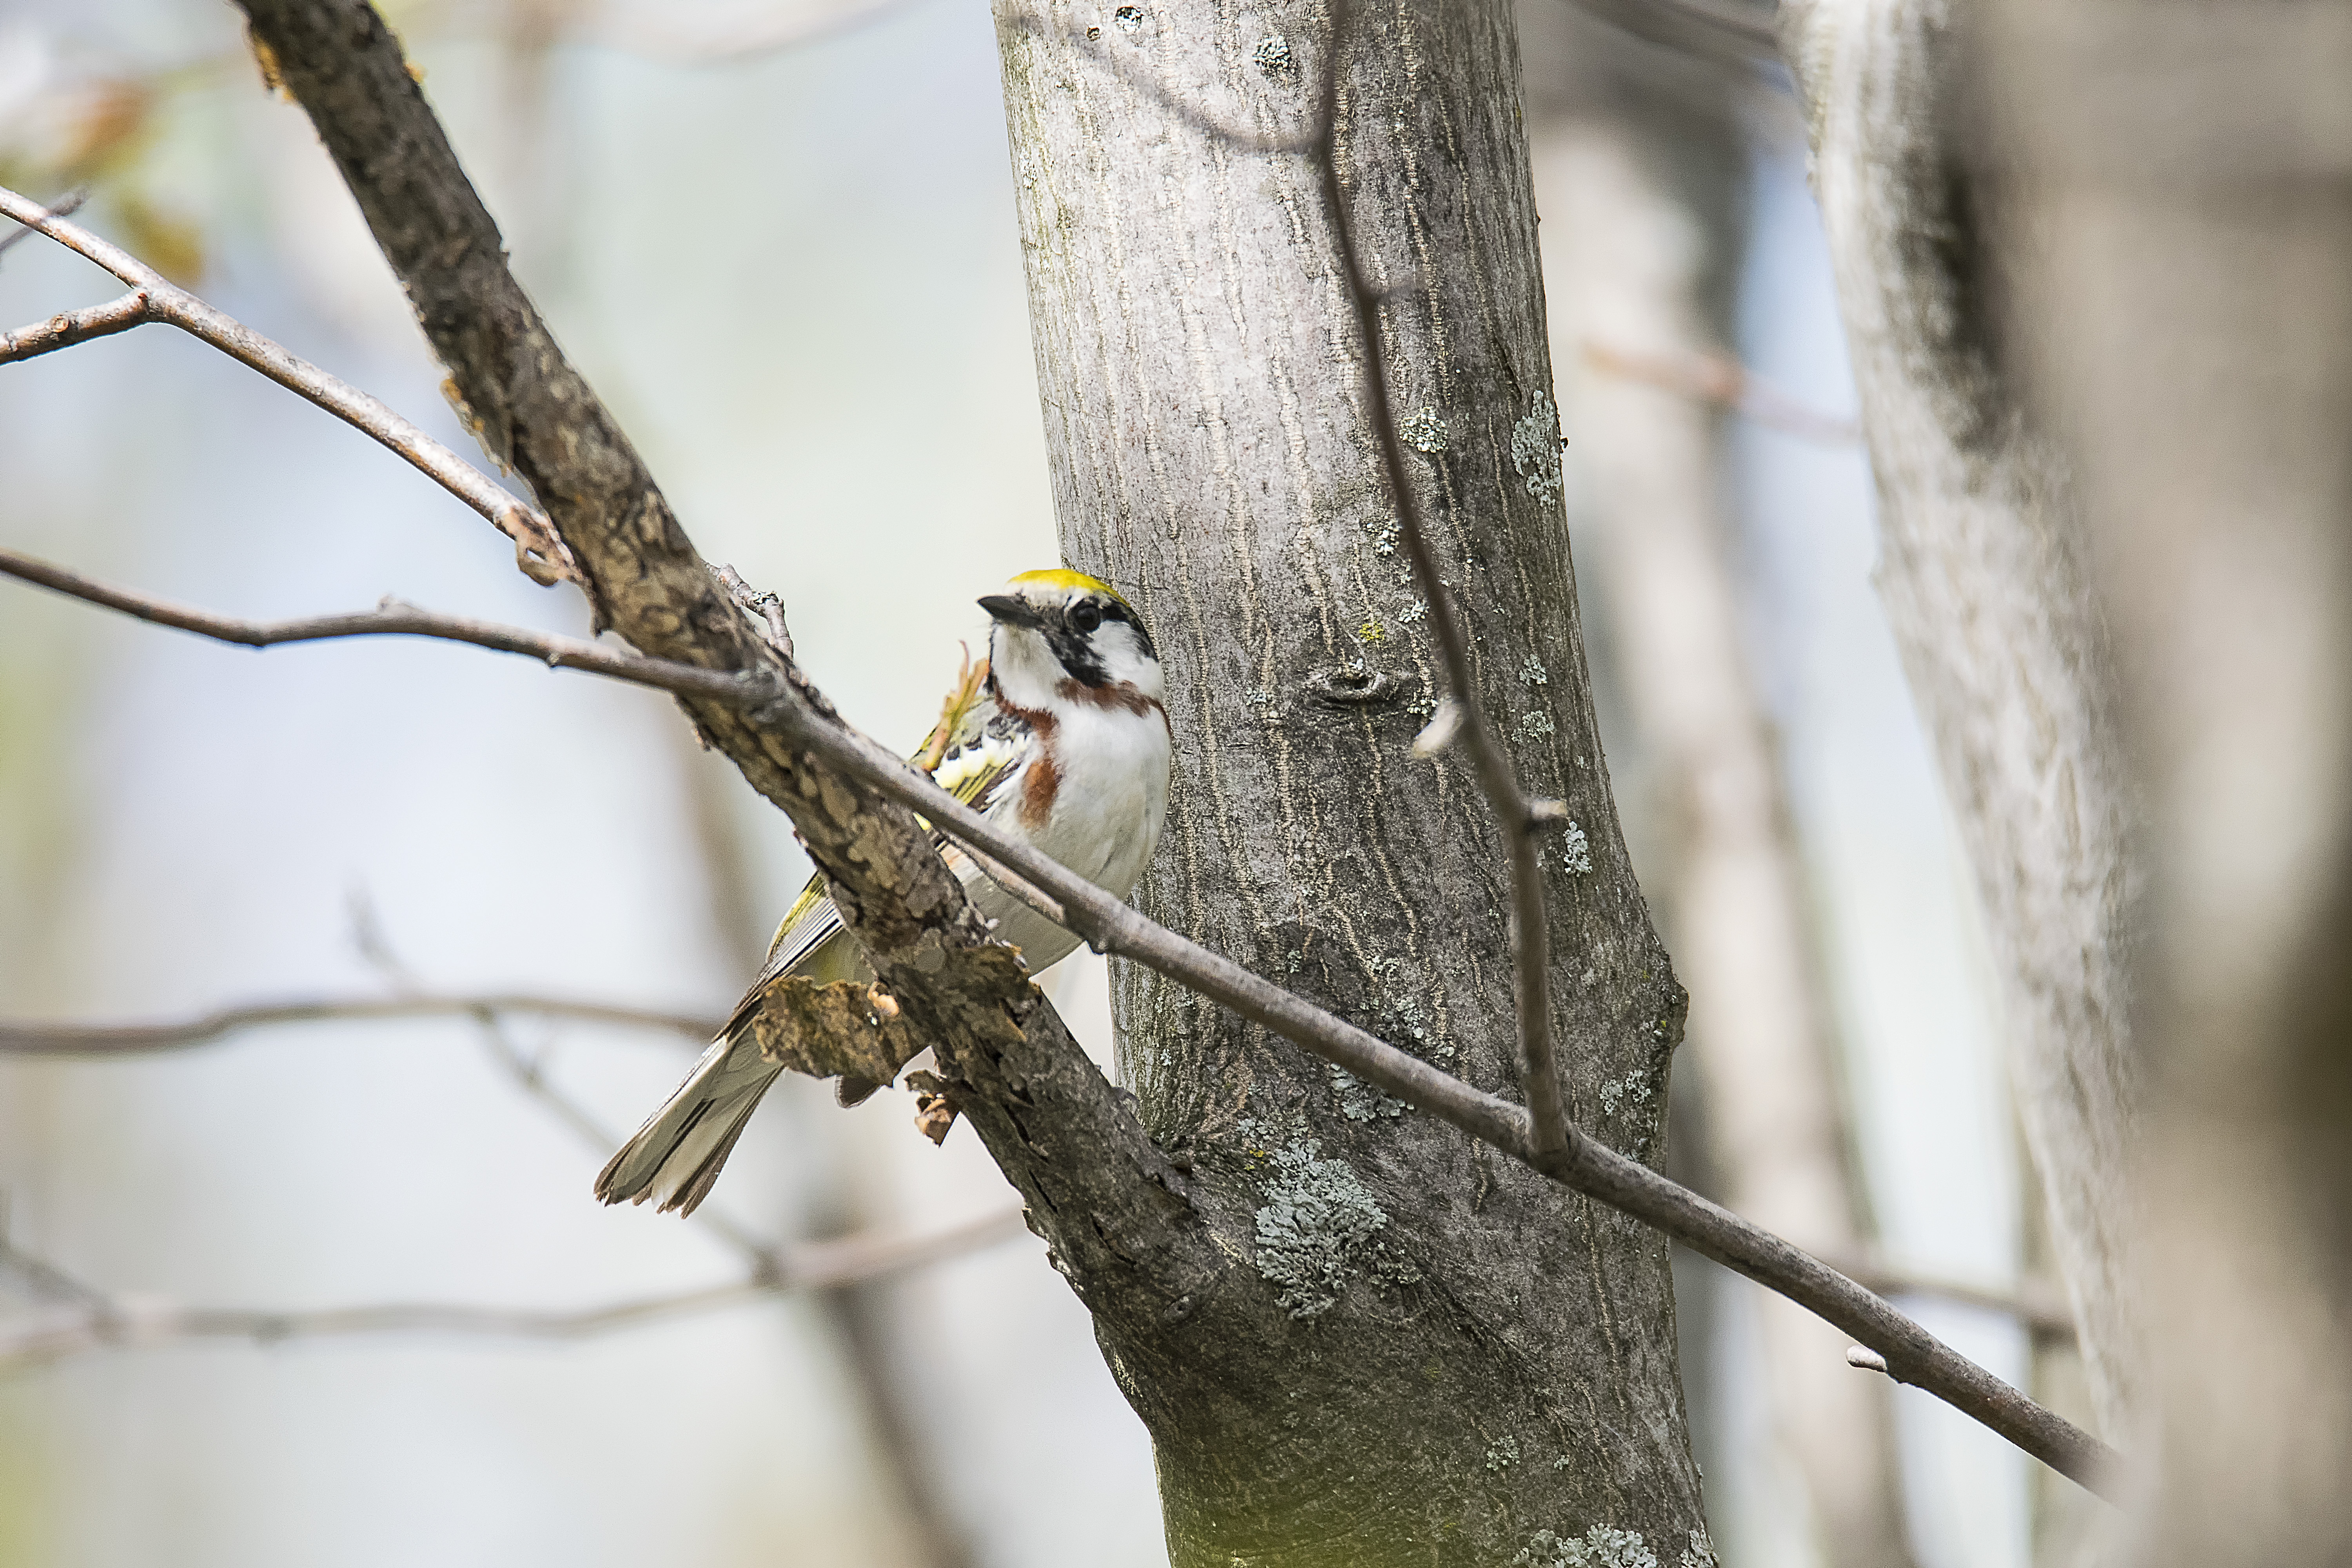
nature, branch, winter, bird, wildlife, spring, fauna, twig, close up, canada, a, vertebrate, quebec, parakeet, warbler, sherbrooke, oiseau, paruline, sided, flancs, marrons, chestnut, perching bird